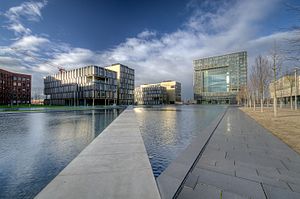
ThyssenKrupp
ThyssenKrupp AG er en traditionsrig tysk industrikoncern med sæde i Duisburg og Essen. Hovedkontoret ligger i Essen.